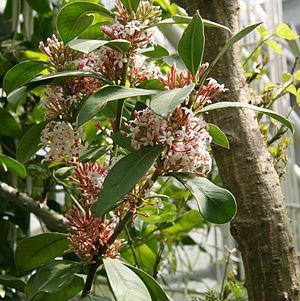
Acokanthera oblongifolia est un arbuste originaire du sud de l'Afrique, de la famille des Apocynaceae.